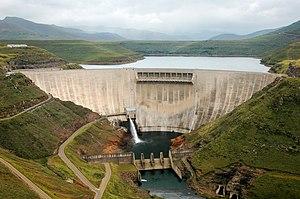
CHRYSO est une entreprise de chimie française spécialisée dans les adjuvants pour matériaux de construction. Elle est leader dans son secteur en France, troisième en Europe et quatrième dans le monde.